Answer in natural language. Considering the relative positions, where is Newspaper with respect to Window? Choose between the following options: right or left
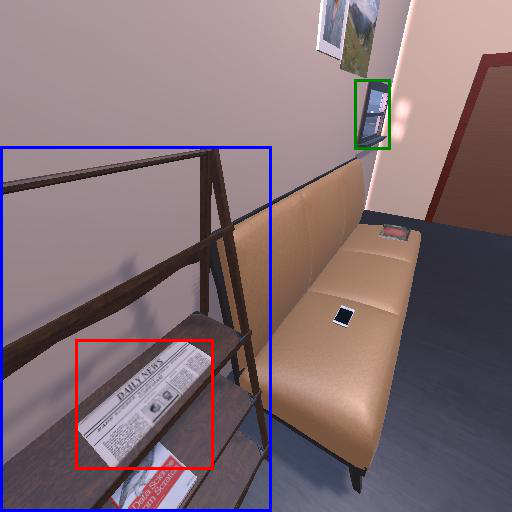
<answer>left</answer>